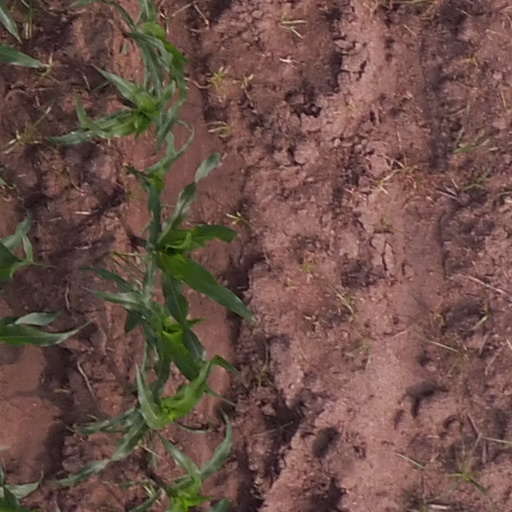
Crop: maize; corn